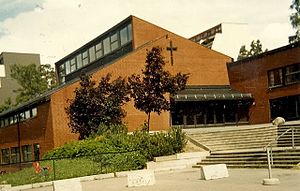
Stovner / Idrett
Fossum kirke på Stovner.
Stovner er en administrativ bydel i Norges hovedstad, Oslo, med 33.316 indbyggere og et areal på 8,2 km².